Antonio Maggio

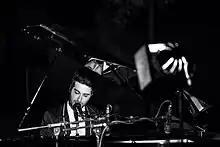

He debuted as a member of the vocal group Aram Quartet, which won the first edition of Italian talent show "X Factor". In 2010 he started a solo career, and in 2013 he won the 63rd Sanremo Music Festival in the Newcomers' Section. His debut album, "Nonostante tutto", was released in February 2013.